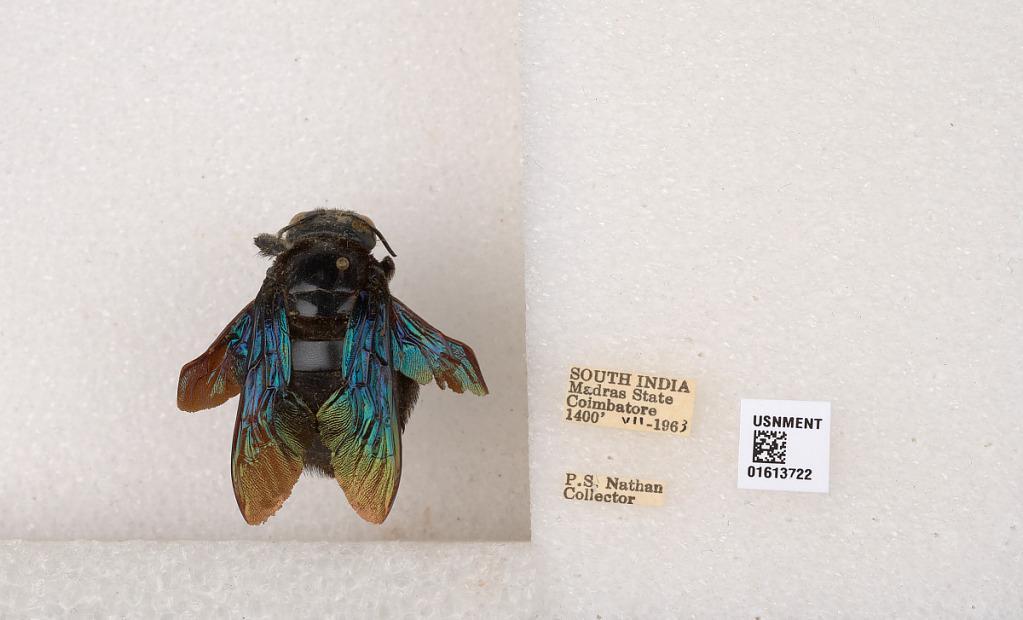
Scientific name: Xylocopa (Mesotrichia) tenuiscapa Westwood
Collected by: P. Nathan
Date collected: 1963-7-1
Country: India
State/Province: Tamil Nadu
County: Coimbatore
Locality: Coimbatore